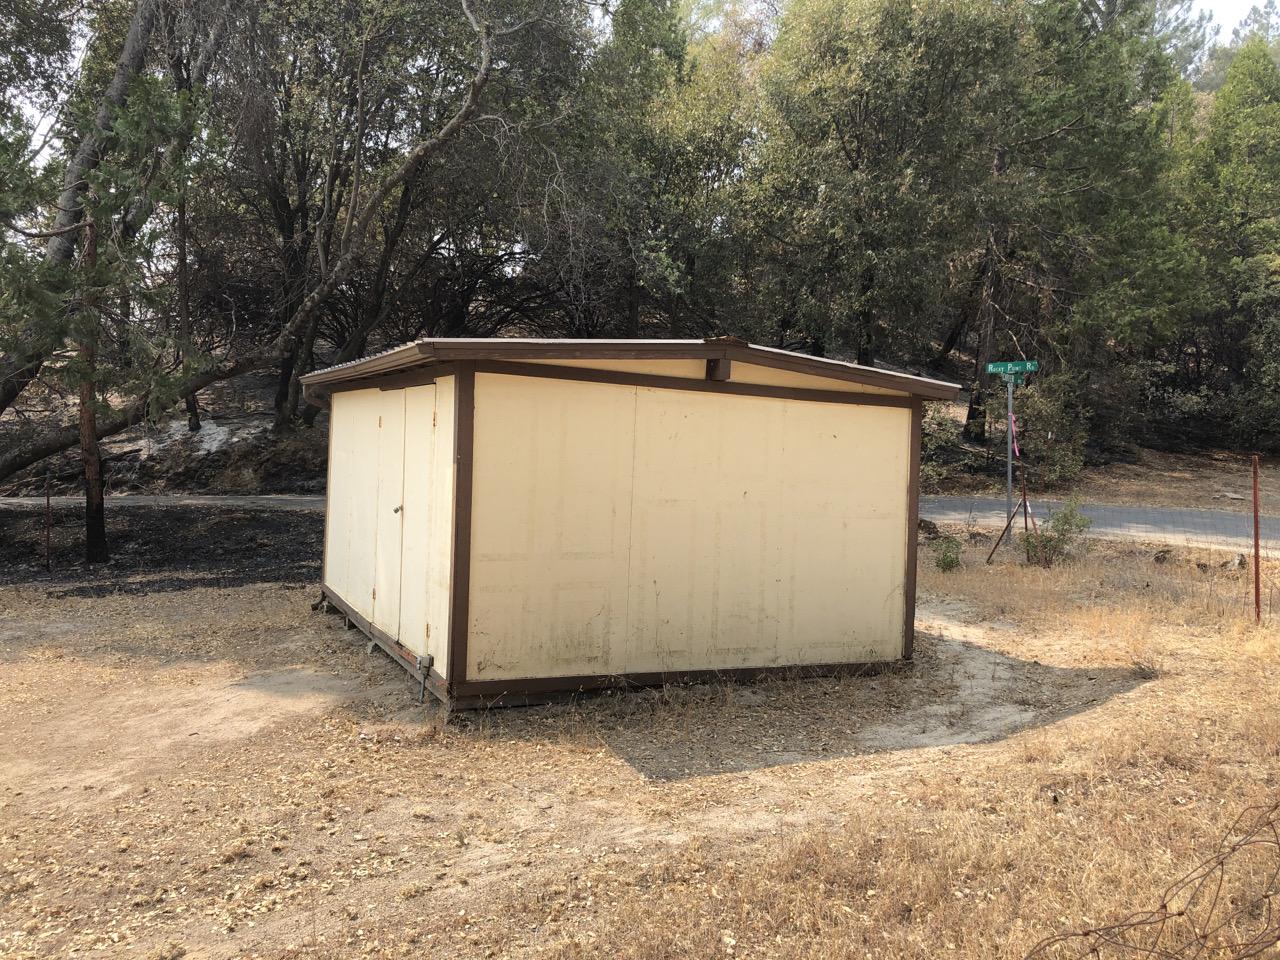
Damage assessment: no_damage